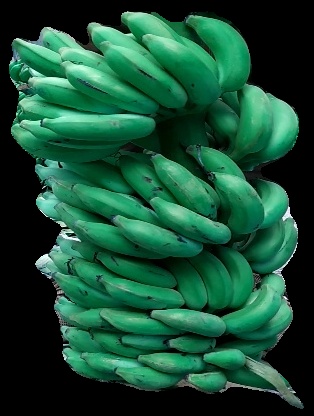
Variety: elakki-bale
Grade: grade1